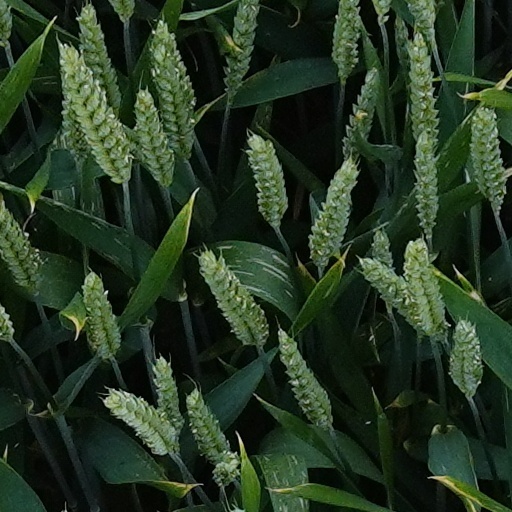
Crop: wheat